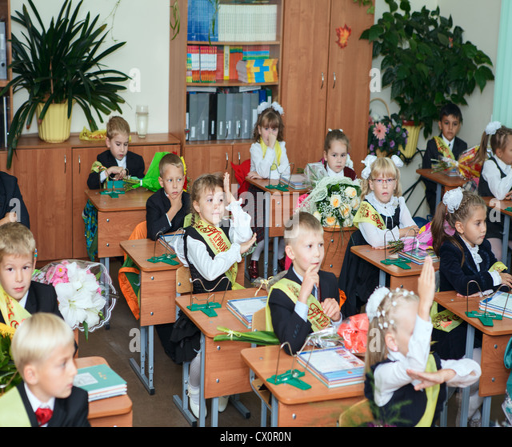
ethnicity sit in classroom during the lesson in school